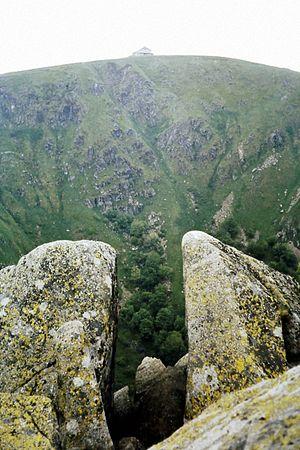
Vosges, vue de la chaine Spitzkoepfe vers le Hohneck et le cirque Wormspel